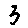
Label: 3